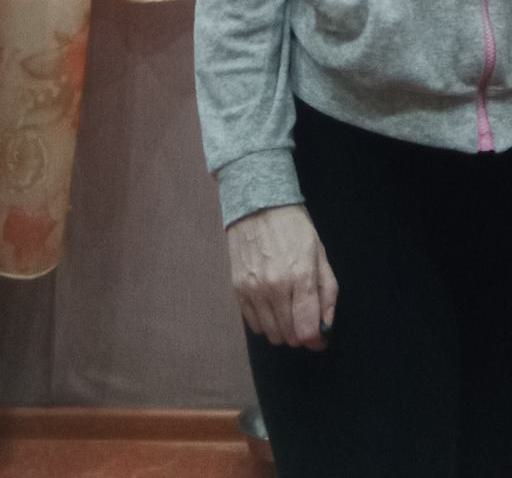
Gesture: no_gesture